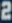
Number: 2